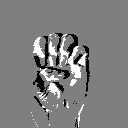
ASL letter: e